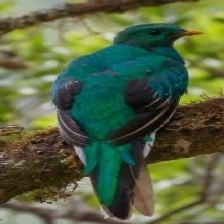
Species: QUETZAL
Scientific name: PHAROMACHRUS MOCINNO